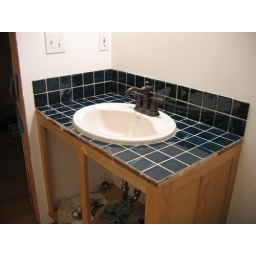
Jenn and I tiled the backsplash in the 2nd upstairs bathroom. Need mirror and cabinet doors.